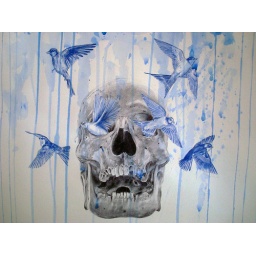
Black skull drawing with birds in black and blue ballpoint pen with blue watercolour paint